Market Cross, Bury St Edmunds

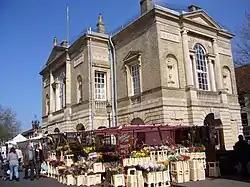
Market Cross, Bury St Edmunds

The Market Cross, also known as Bury St Edmunds Town Hall, is a municipal building in Cornhill in Bury St Edmunds, Suffolk, England. The building, which is currently used as a community space, is a Grade I listed building.